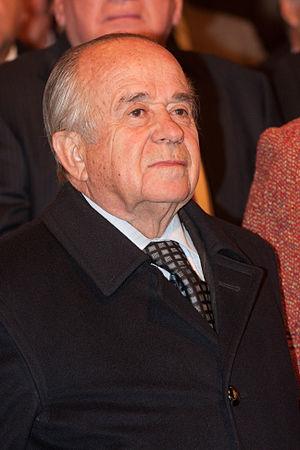
José Andrés Rafael Zaldívar Larraín est un homme politique chilien, membre du parti démocrate-chrétien du Chili.